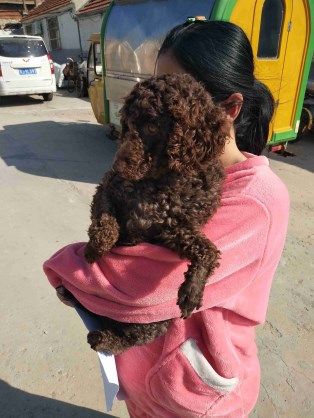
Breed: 7449-n000128-teddy